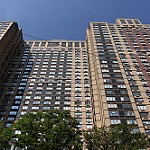
Label: buildings